Northern Boulevard station

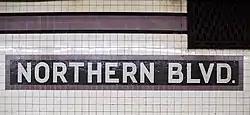
Mosaic name tablet

The station has two tracks and two side platforms. The E and F trains serve the station at night, the M train serves the station on weekdays during the day, and the R train serves the station at all times except late nights. The station is between 46th Street to the west and 65th Street to the east. The express tracks pass underneath the local tracks and are not visible from the platforms. West of the station, the express tracks turn south and run along a separate routing under Northern Boulevard.